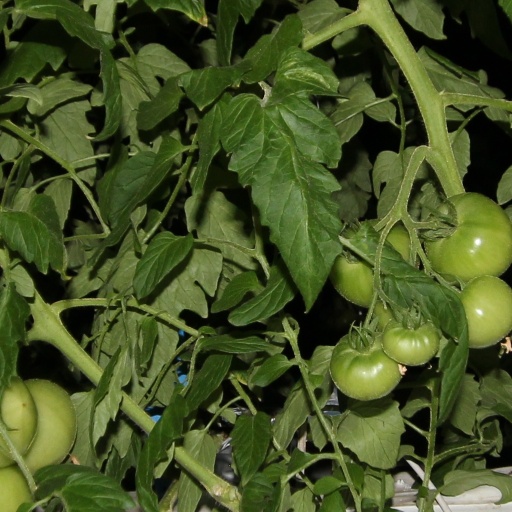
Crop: tomato